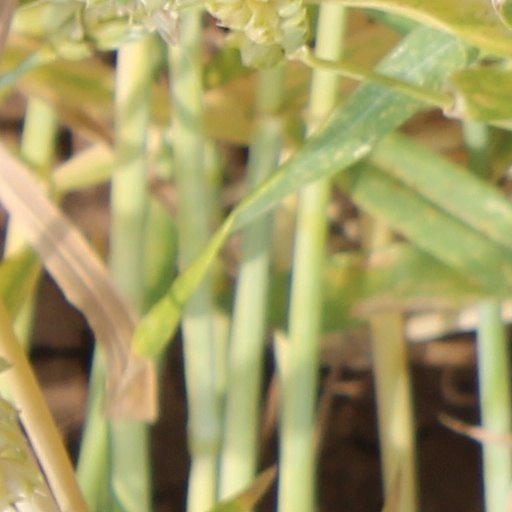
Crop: wheat